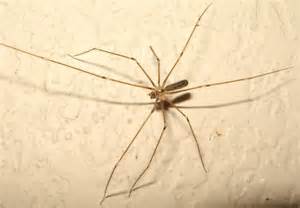
Label: spider